The Devil's Trap

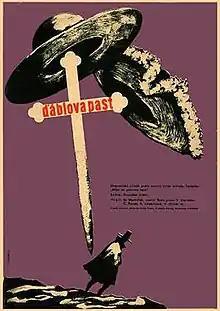
Movie poster

The Devil's Trap is a 1962 Czechoslovak historical film directed by František Vláčil. It was inspired by Alfréd Technik's novel "Mlýn na ponorné řece". It is considered the first part of a loose trilogy of historical films by Vláčil, the others being "Marketa Lazarová"